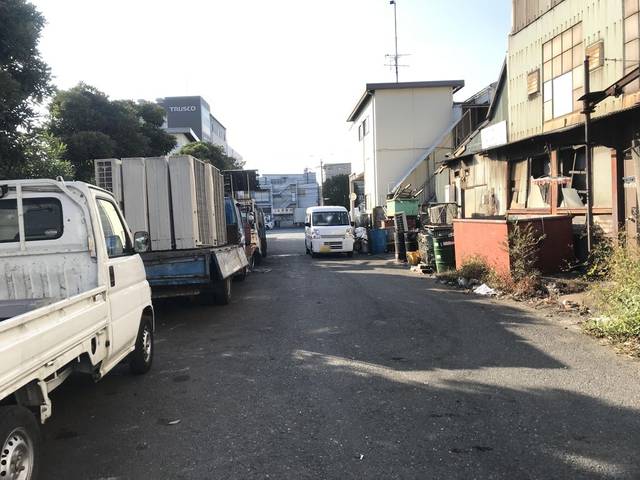
Region: Japan
Coordinates: 35.536, 139.752